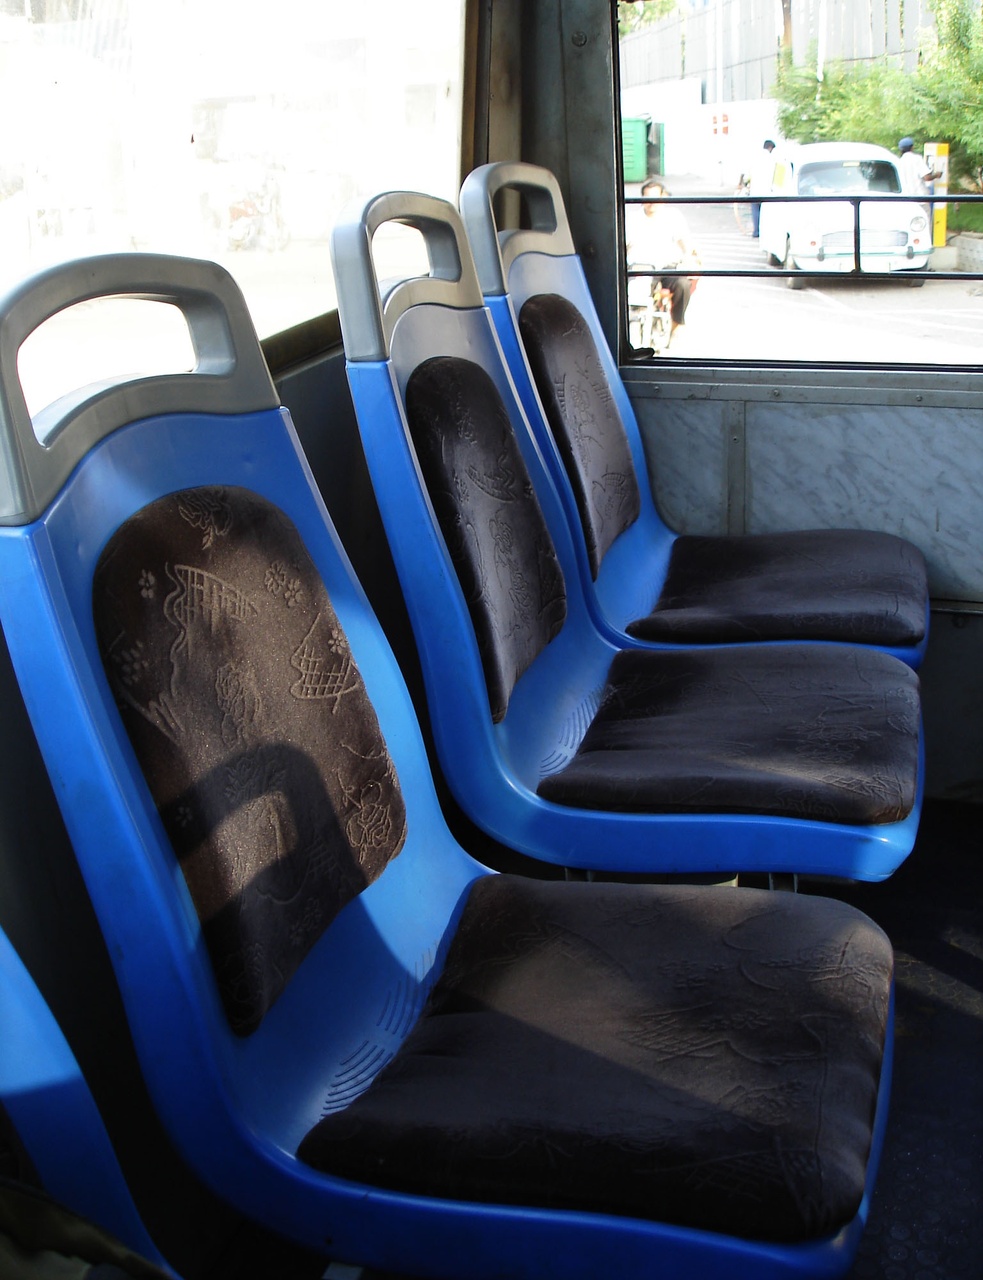
The plastic seats of a blue line w:MTC (Chennai) bus.